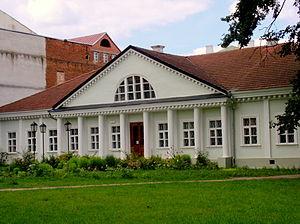
Le musée national des Beaux-Arts de Biélorussie est le plus grand musée de Biélorussie. Situé à Minsk, la capitale, il possède plus de 25 000 sculptures, dessins et tableaux, du XIᵉ au XXᵉ siècle, originaires de toute l'Europe et d'Asie.